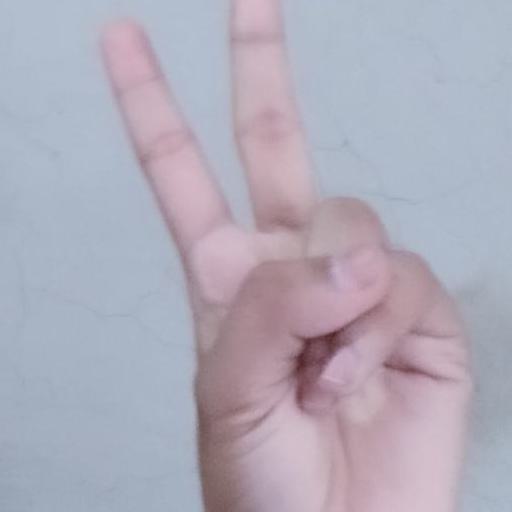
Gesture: peace